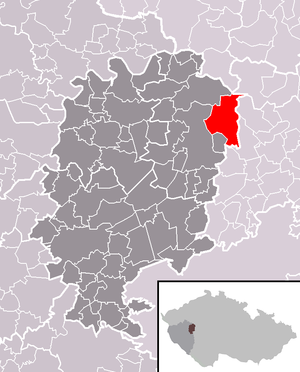
Líšná est une commune du district de Rokycany, dans la région de Plzeň, en République tchèque. Sa population s'élevait à 193 habitants en 2018.